Big Tips Texas

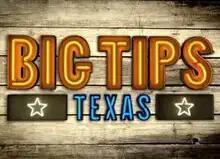

Big Tips Texas is an American documentary-style series that premiered October 9, 2013, on MTV. Over 14 episodes, it follows two groups of four old and six new employees at Redneck Heaven, a breastaurant in Lewisville, Texas.